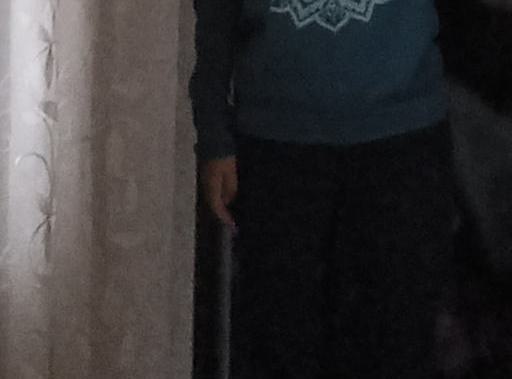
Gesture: no_gesture